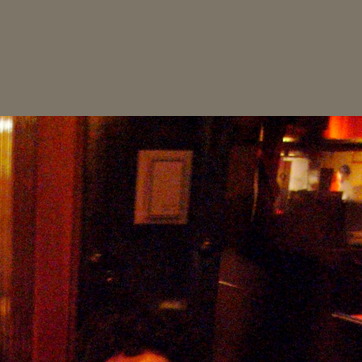
Material: plastic